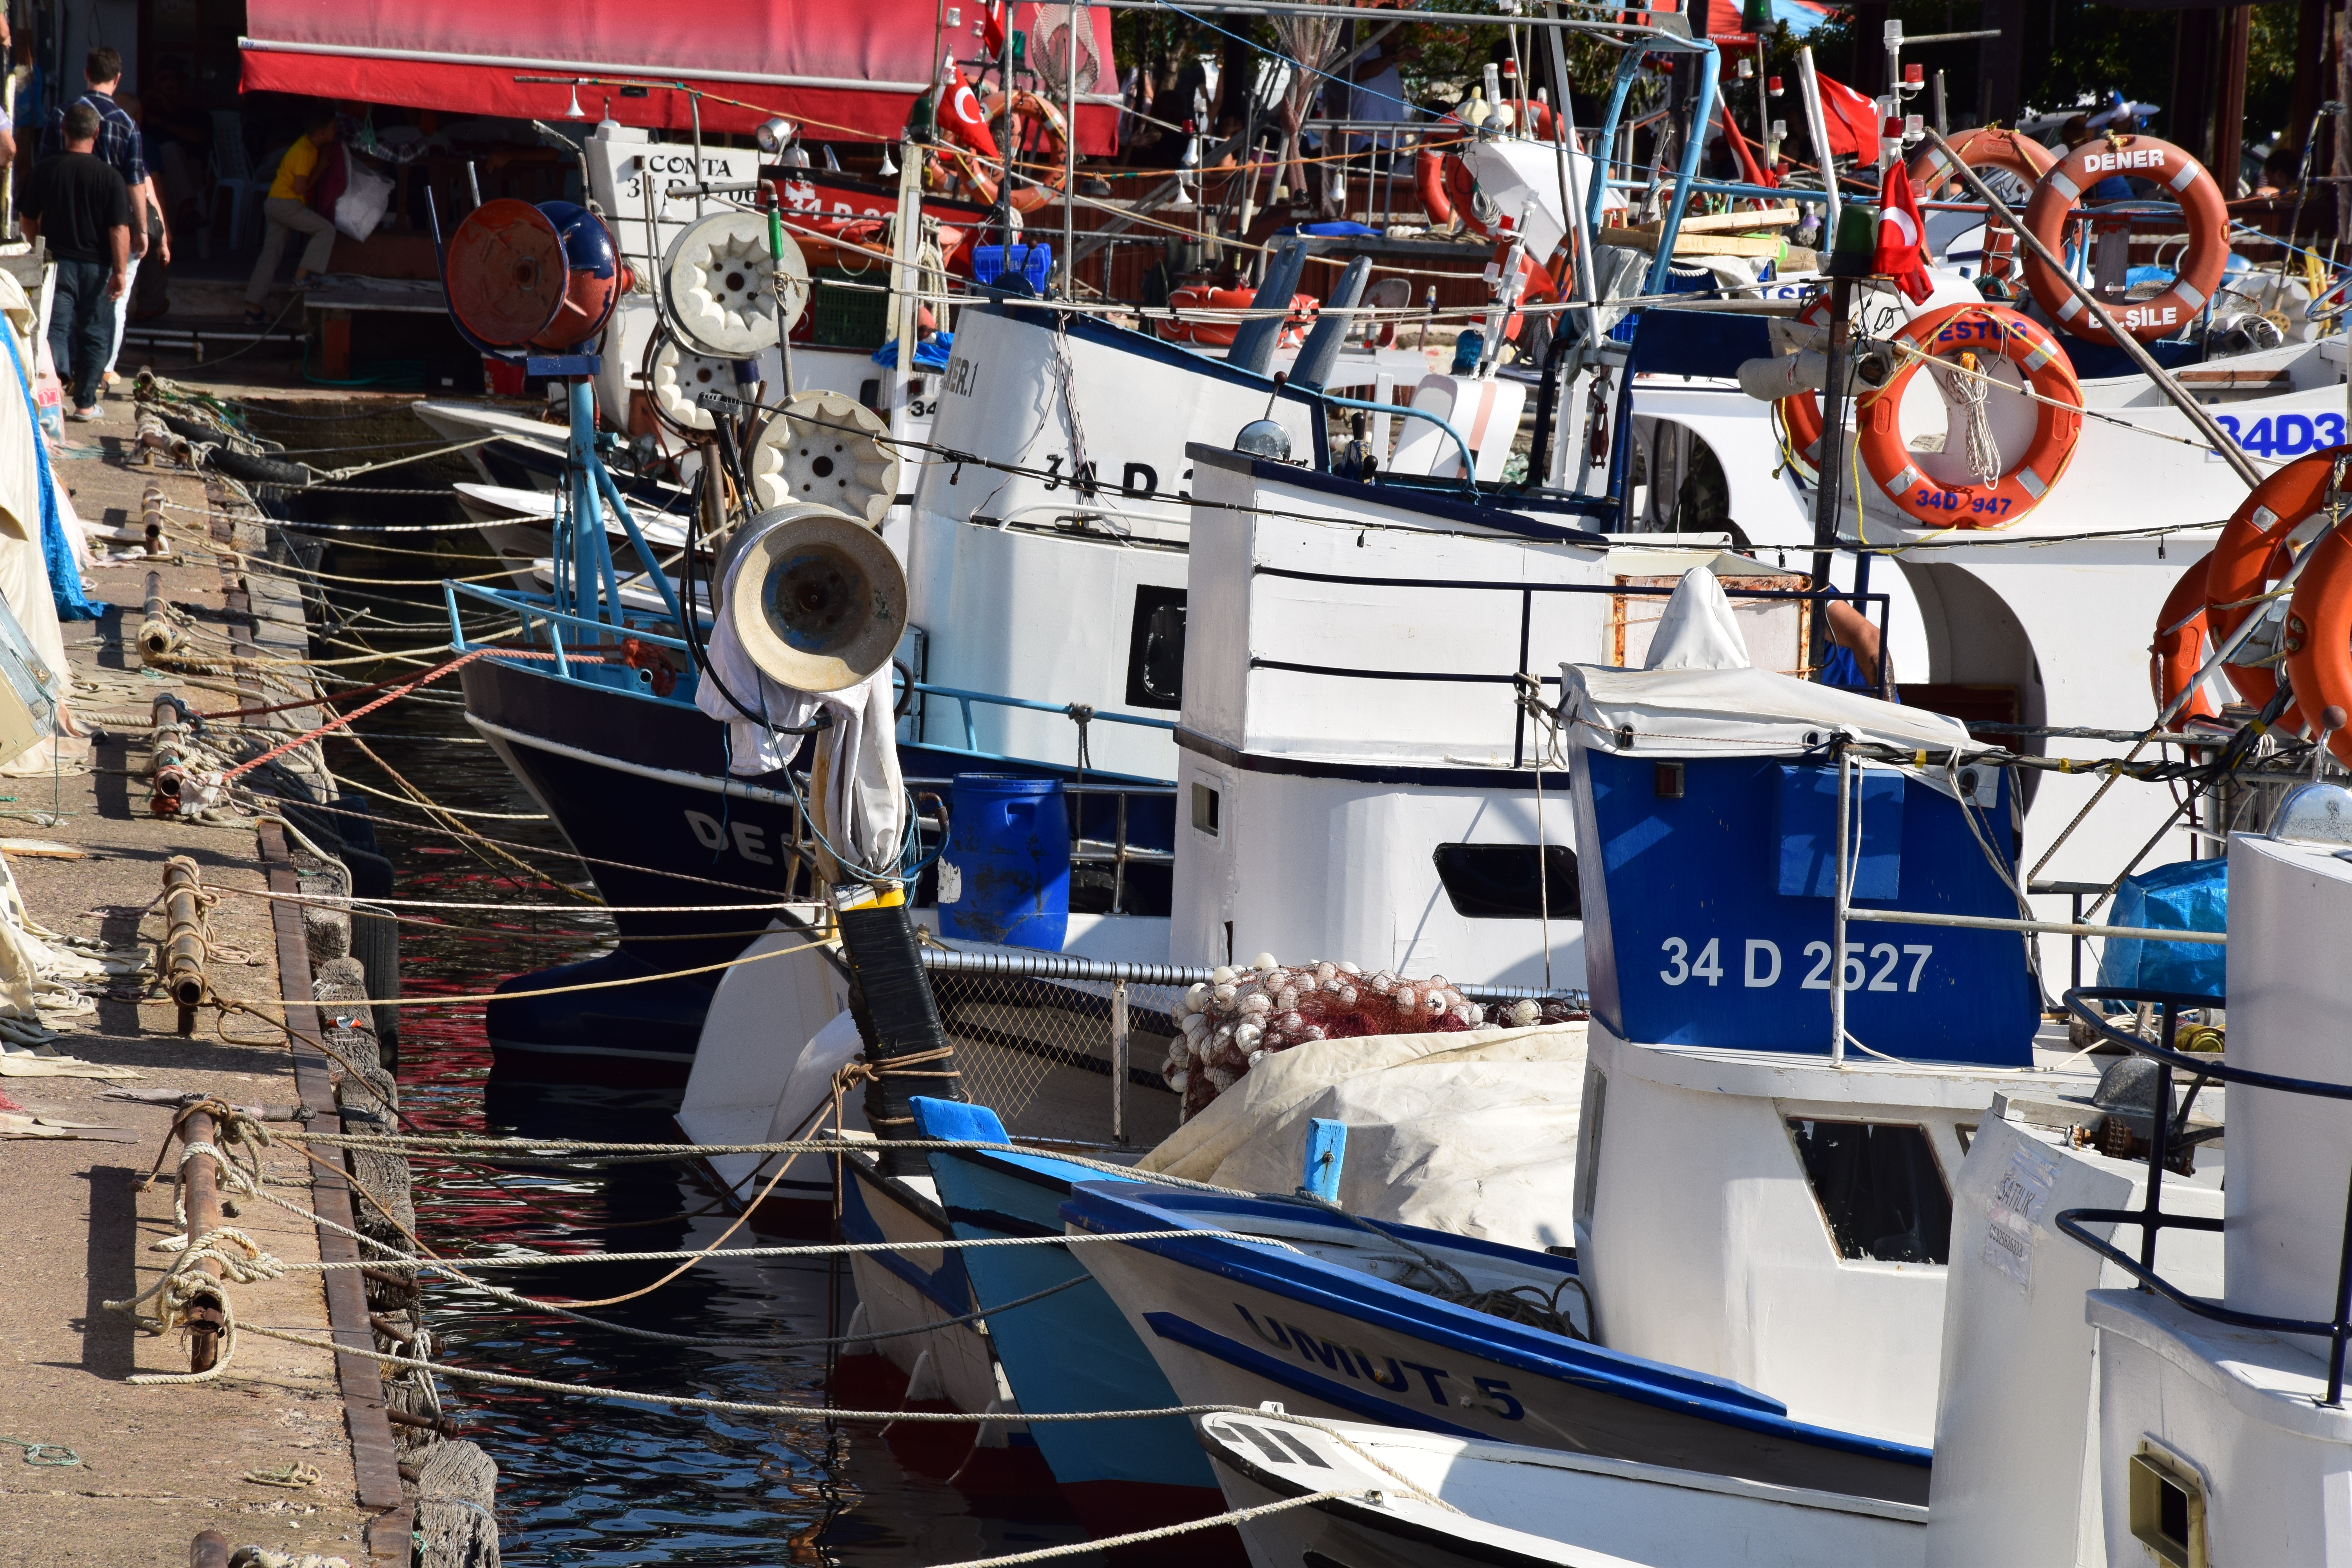
sea, architecture, boat, travel, europe, vehicle, mast, asia, machine, blue, fish, turkey, istanbul, watercraft, turkish